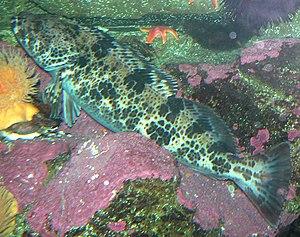
Les Hexagrammidae constituent une famille de poissons téléostéens de l'ordre des Scorpaeniformes.